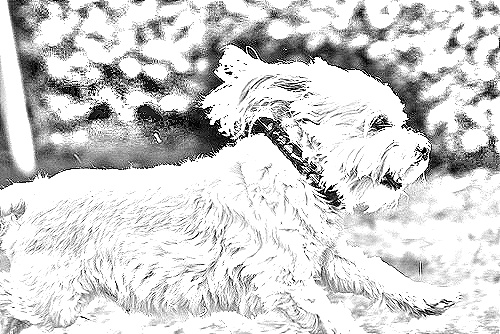
Portrait style: Sketch Portrait